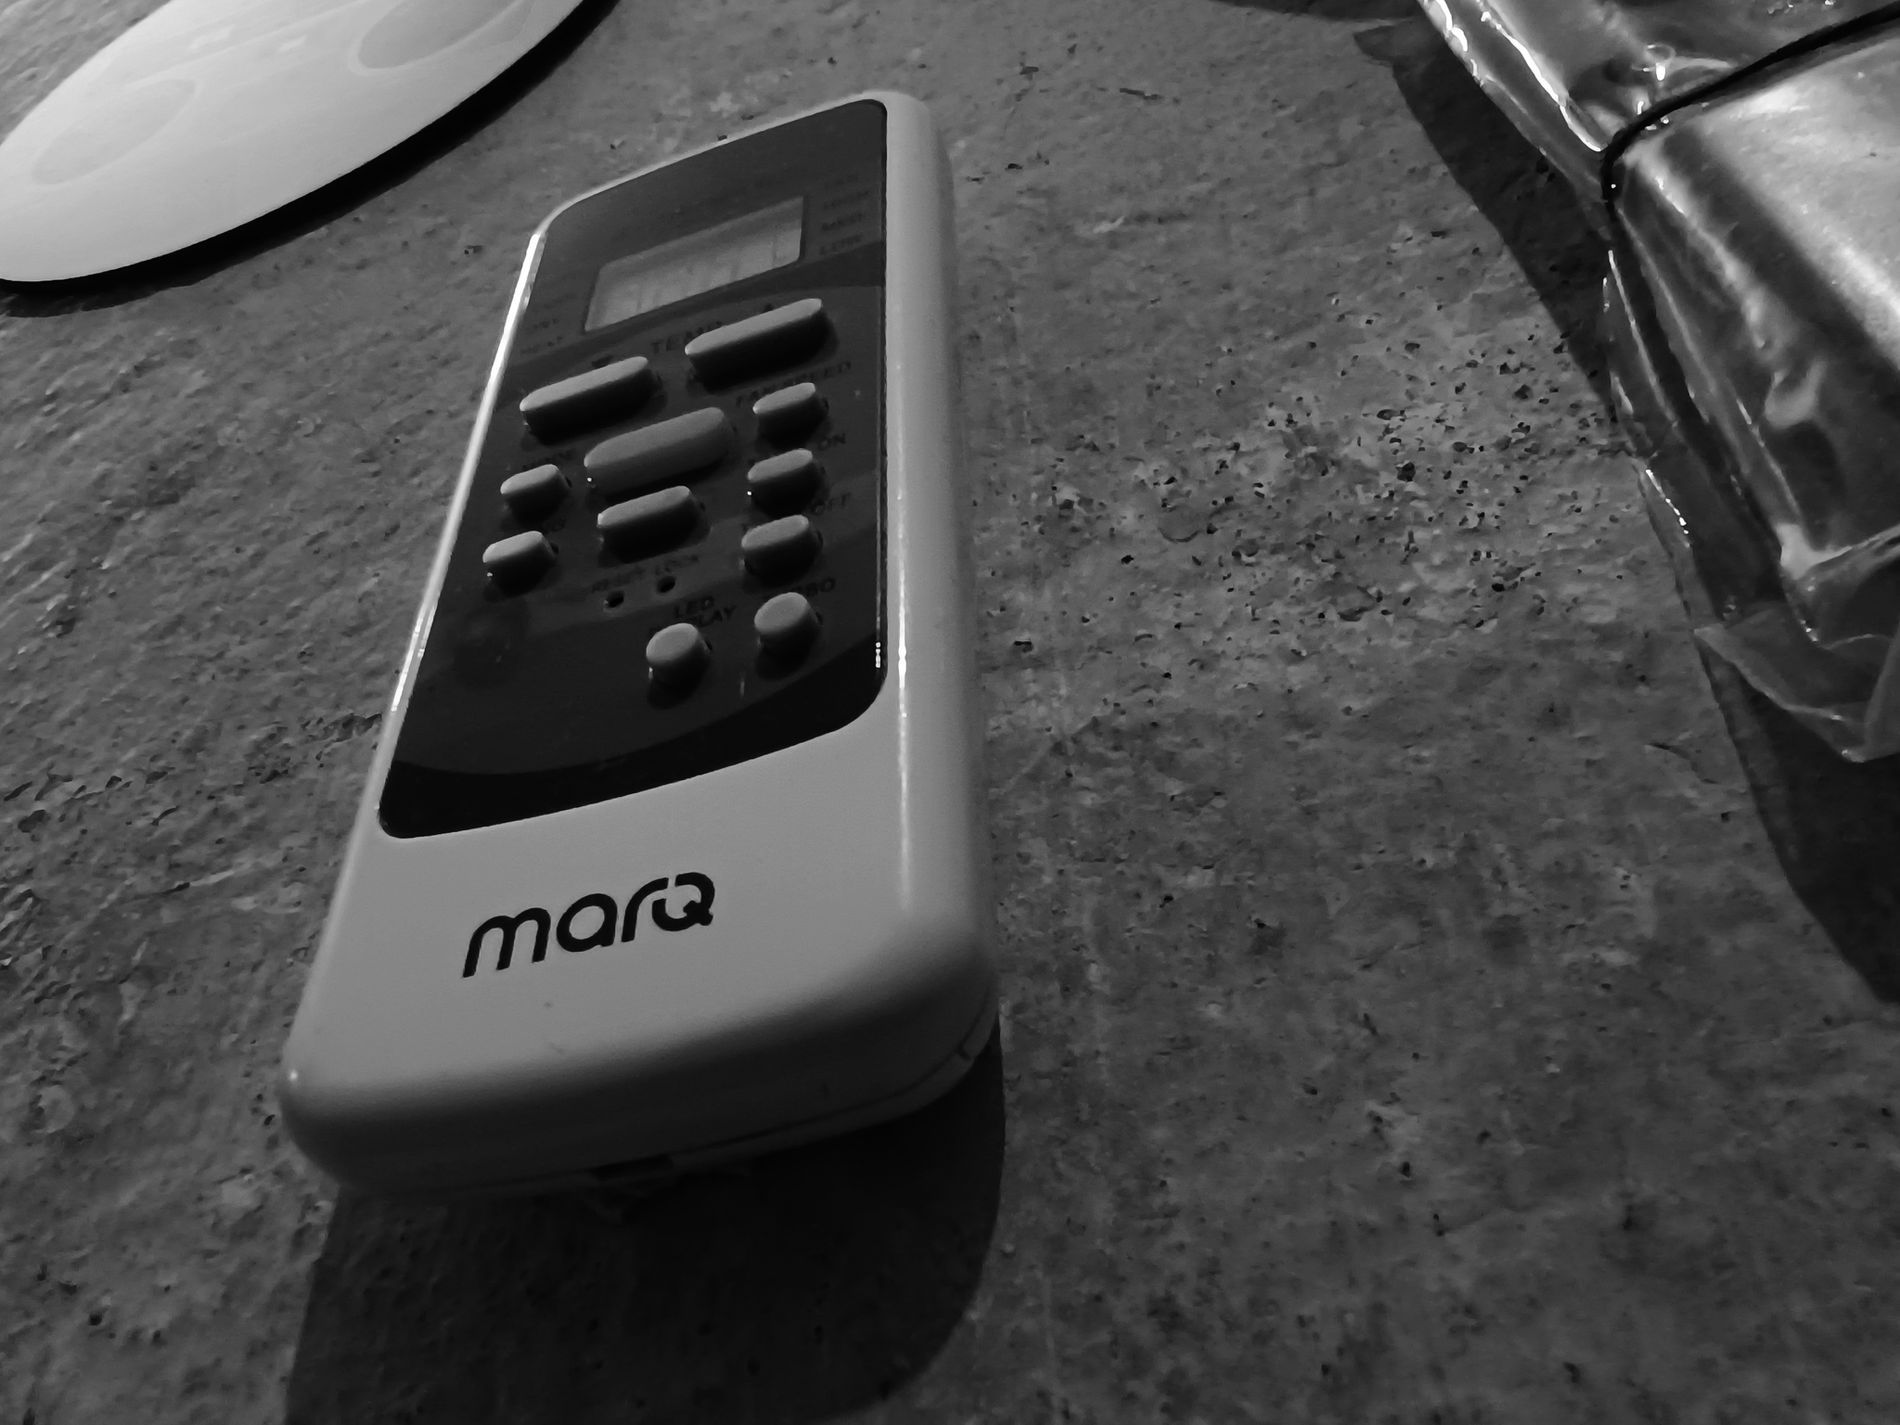
Aesthetic Shot
This picture seems to be a random shot shows a remote control mostly related to the AC and this can be detected from the buttons, screen and the word which is mentioned on which is mostly an electronic brand. Despite that the remote is put on a textured surface with random elements.
A very close shot of the remote control with unstraightened angle reflects how aesthetic the shot specially with black and white filter combined with textured surface and in addition to the random elements on the same surface.
Labels: Electronics, Remote Control, Background, Textured surface, Random element
Camera: vivo V2105
Aperture: F2.2
Exposure: 1/17 sec
ISO: 688
Focal length: 2.1 mm